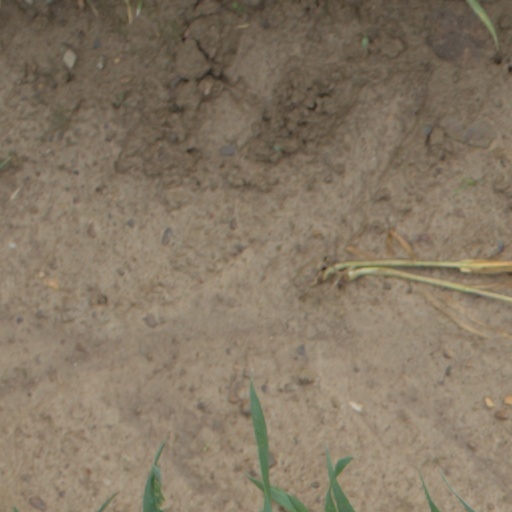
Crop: wheat